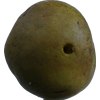
Label: pear